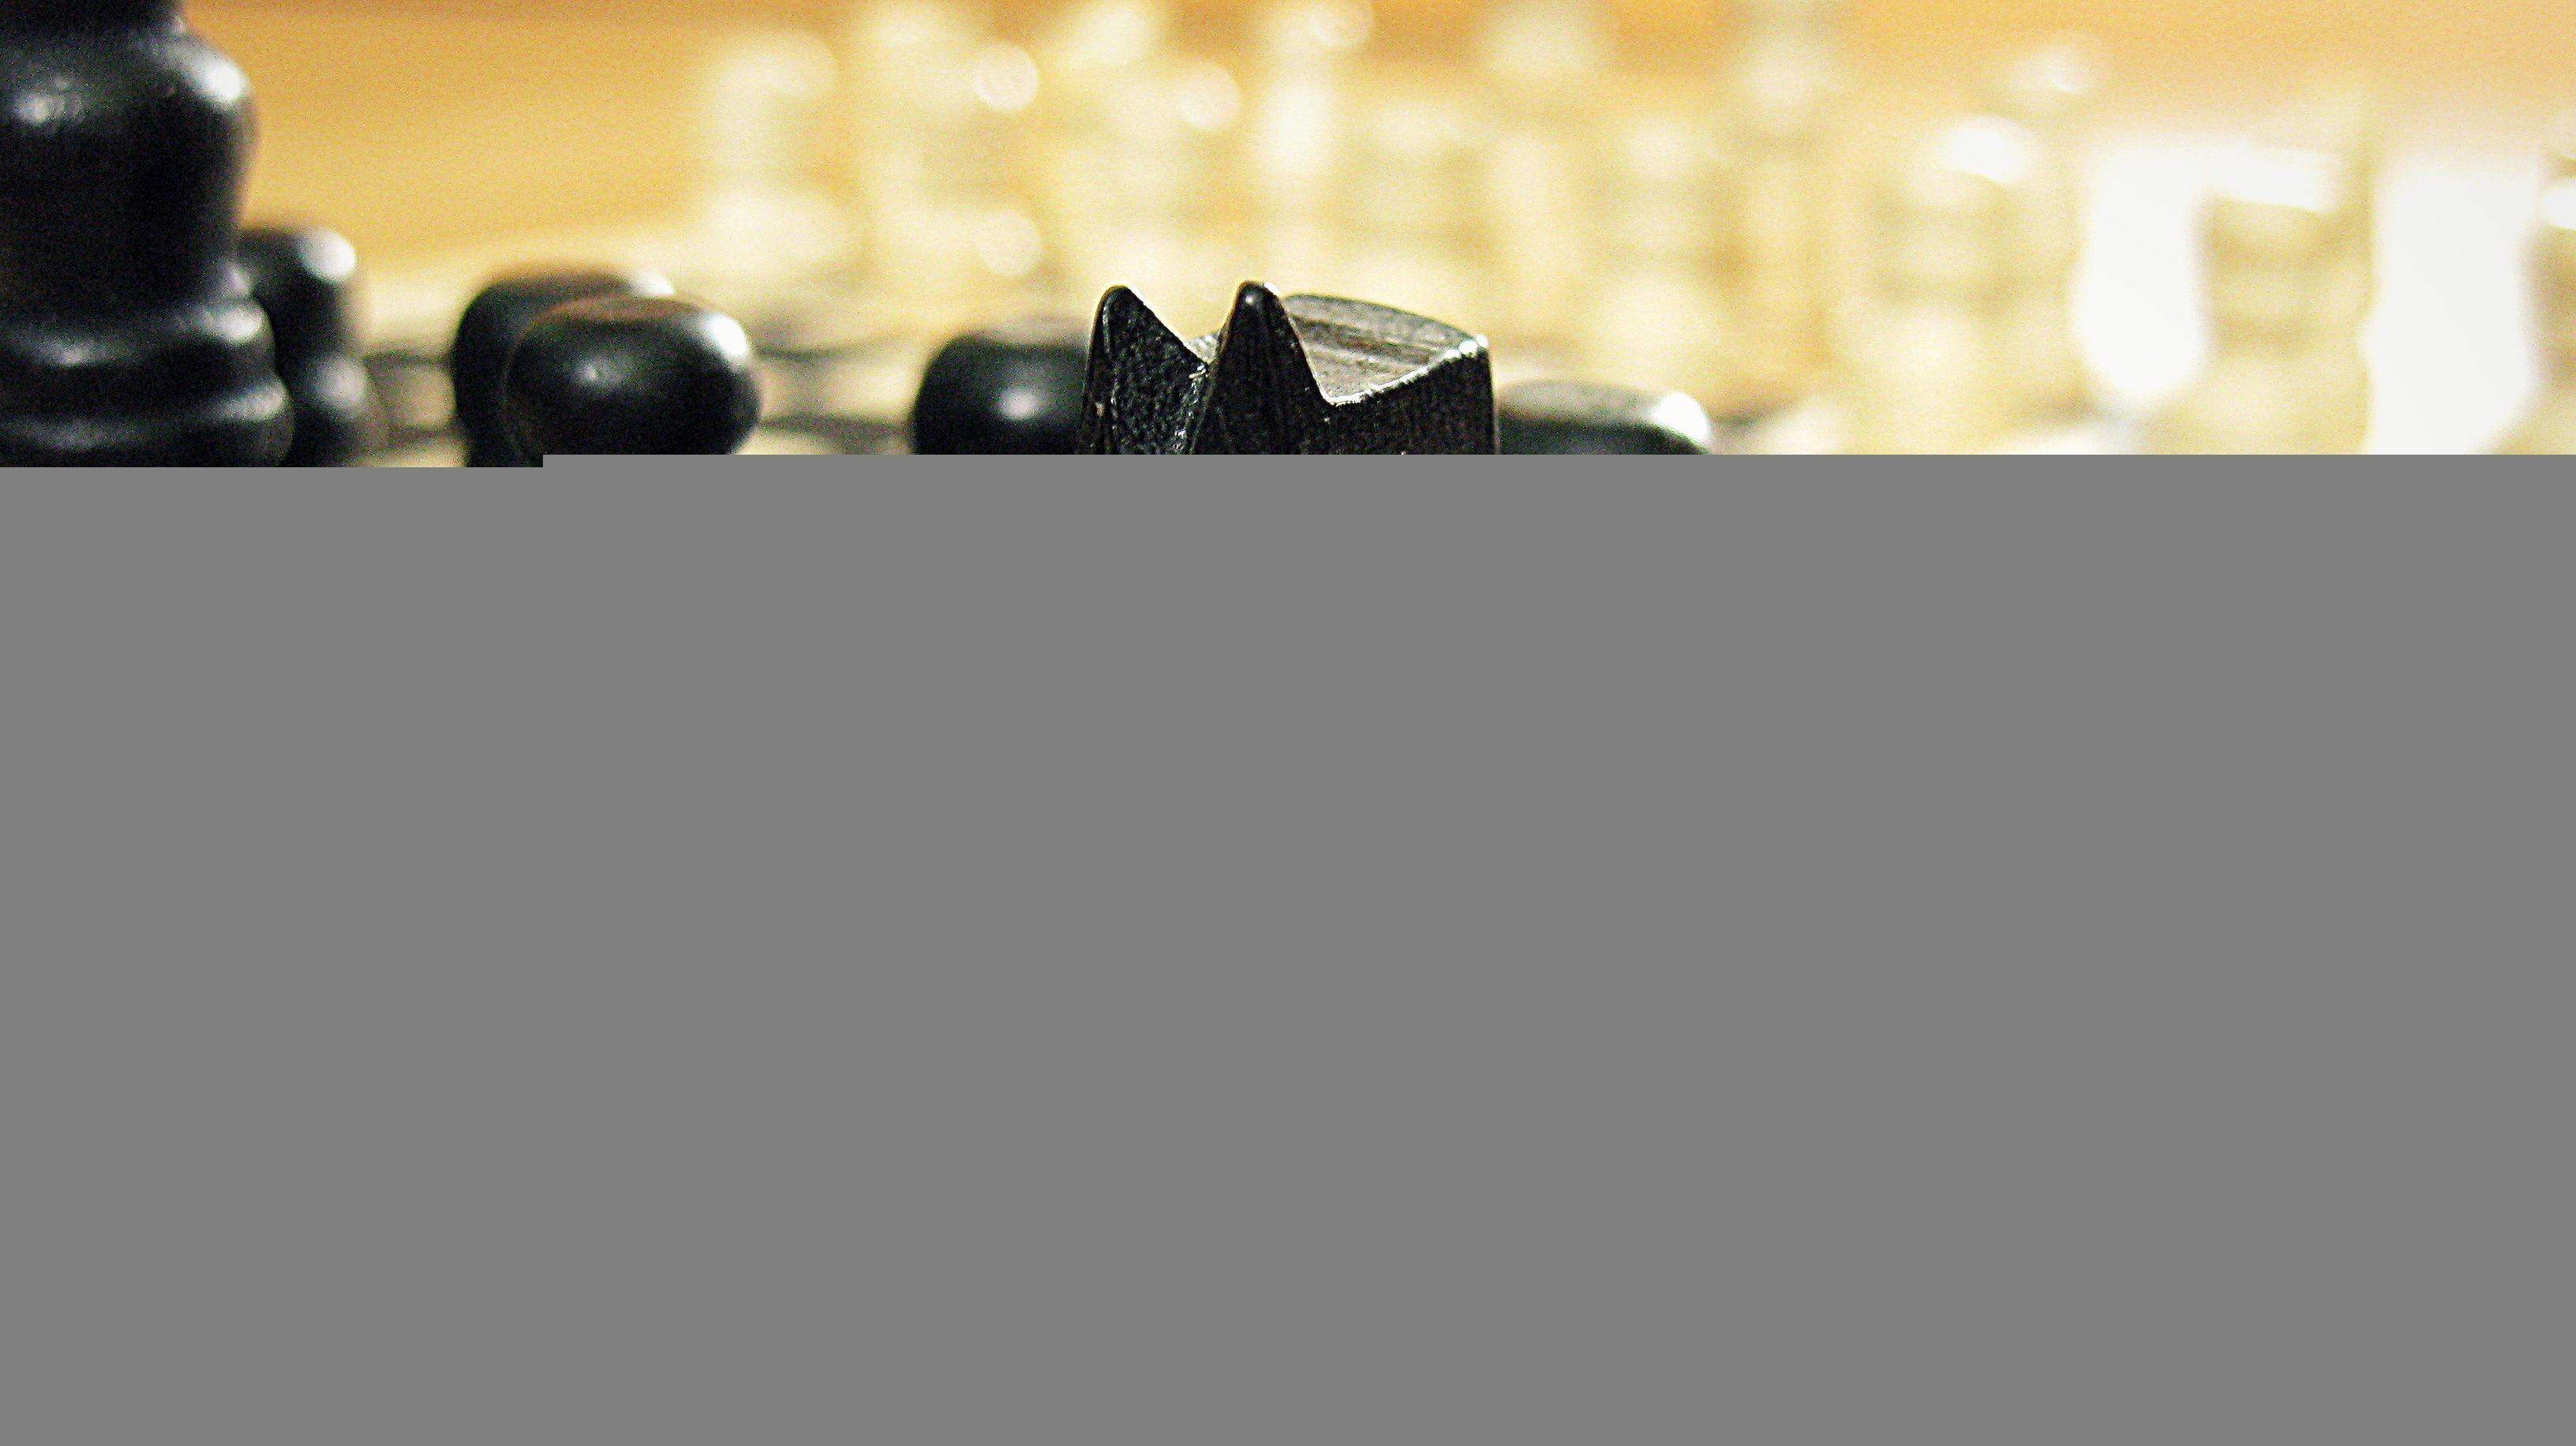
white, game, black, lighting, interior design, product, battle, chess, strategy, chessboard, intelligence, victory, hobby, challenge, strategic